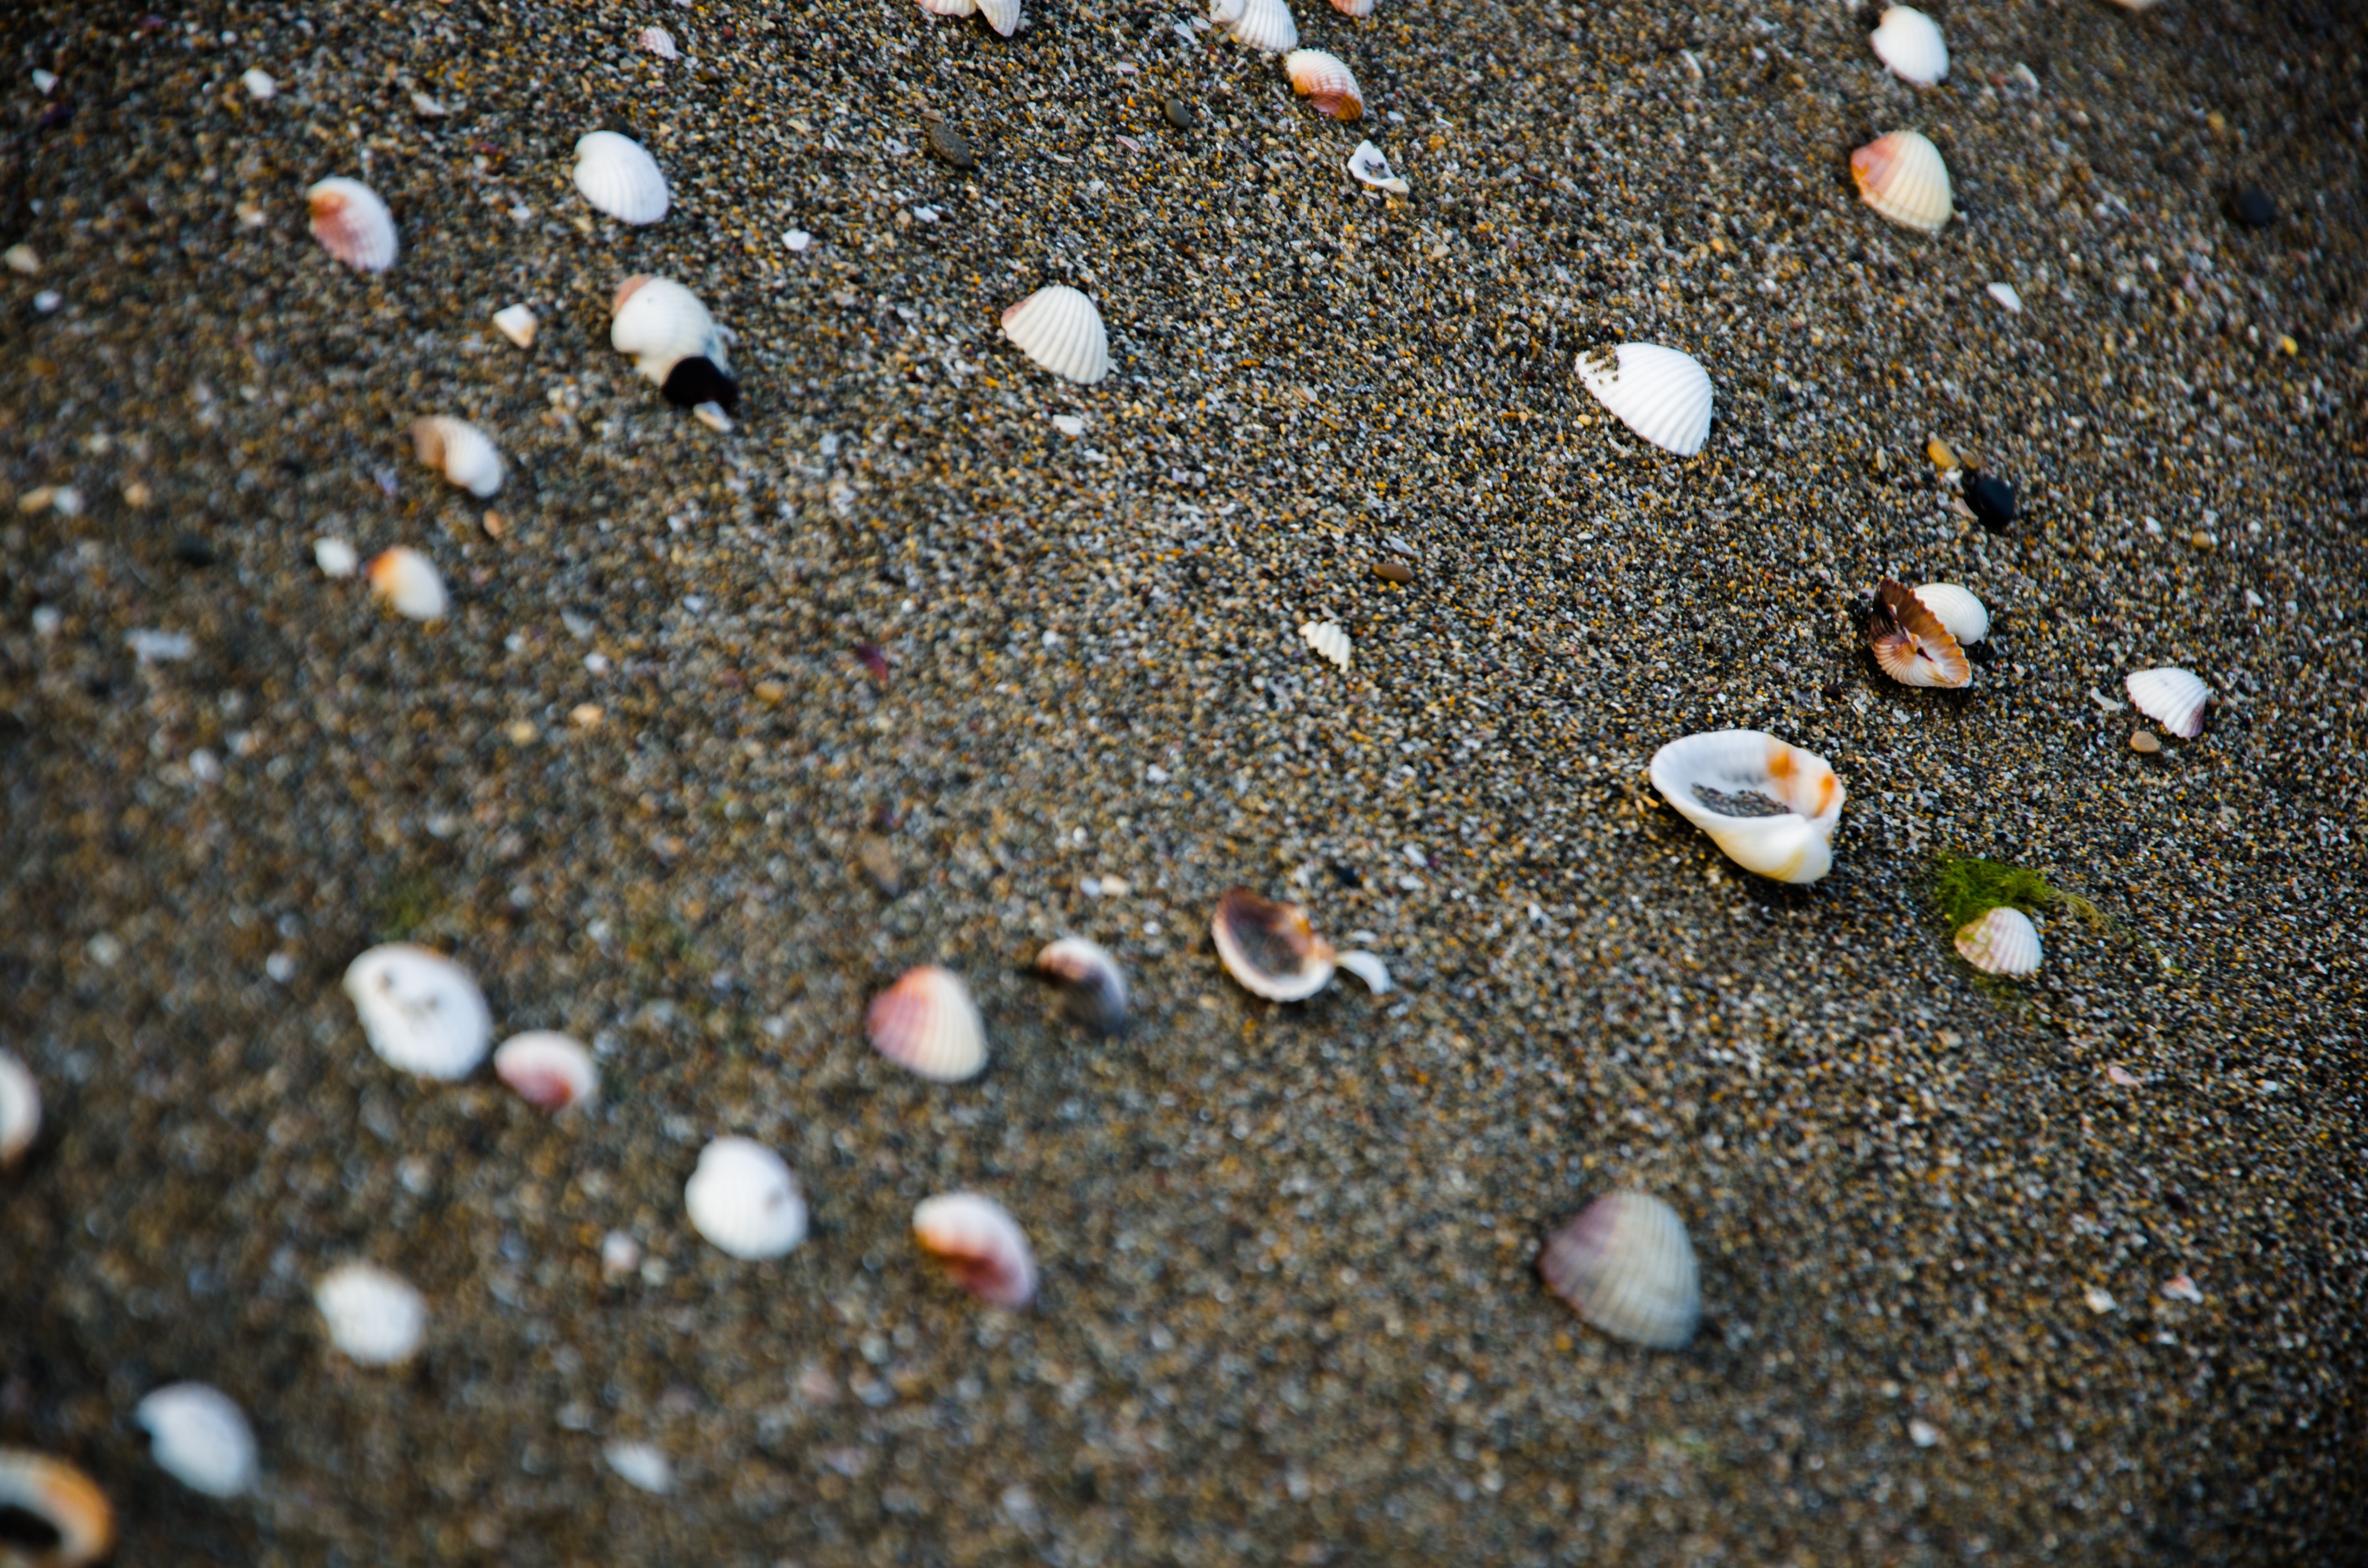
sand, rock, biology, pebble, soil, fauna, material, invertebrate, seashell, marine biology